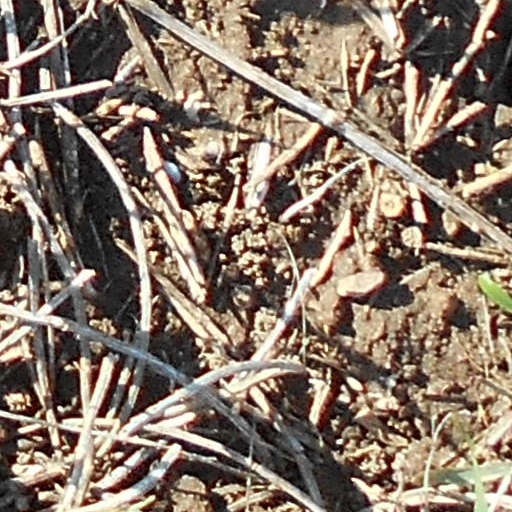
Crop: wheat